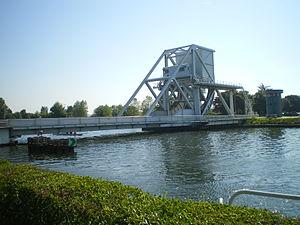
Pegasus Bridge à Bénouville, sur la Canal de Cean à la mer.